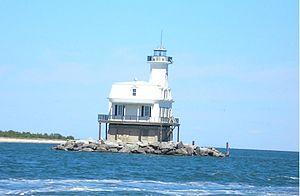
Le phare de Long Beach Bar, est un phare de type screwpile situé un récif près de Orient, New York, dans le Long Island Sound, dans le comté de Suffolk. Il a ensuite été renforcé avec une fondation en béton. Sa présence précoce en tant que phare à vis lui a valu le surnom de "Bug Light", car il n'y en avait pas d'autres dans le voisinage.